Mark 8 Landing Craft Tank

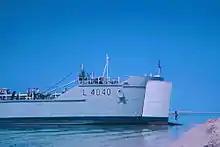
HMS "Bastion" beached and with her bow doors open

Nine ships in the class (HM Ships "Redoubt", "Rampart", "Citadel", "Parapet", "Bastion", "Counterguard", "Portcullis", "Sallyport", and "Buttress") served during the 1956 Suez Crisis under Royal Navy control, while a tenth (L4086, later named HMAV "Arromanches") operated with a civilian crew.